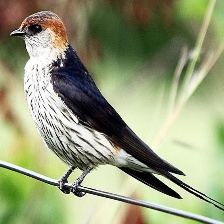
Species: STRIPPED SWALLOW
Scientific name: CECROPIS ABYSSINICA